E. Pauline Johnson

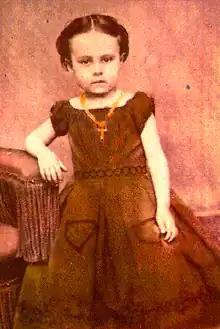
A young E. Pauline Johnson

George Johnson inherited his father's gift for languages and began his career as an Anglican Church missionary translator on the Six Nations reserve. Whilst working with the Anglican missionary assigned there, Johnson met the man's sister-in-law, Emily Howells.